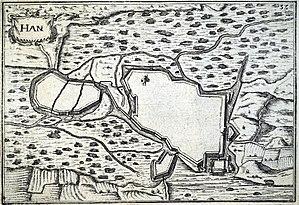
publié par C. Tassin.
Ham est une commune française située dans le département de la Somme en région Hauts-de-France.